Bill T. Jones/Arnie Zane Dance Company

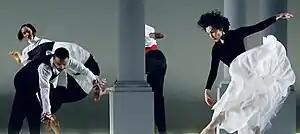
The Bill T. Jones/Arnie Zane Dance Company's performance of "Another Evening: Serenade/The Proposition", a new piece by Jones on the legacy of Abraham Lincoln at the 2008 American Dance Festival.

The Bill T. Jones/Arnie Zane Dance Company is an American dance company based out of New York City. Founded in 1983 by Bill T. Jones and Arnie Zane, the company made its debut performance at the Brooklyn Academy of Music with the world premiere of "Intuitive Momentum" with lauded drummer Max Roach. The company has since drawn international acclaim, performing in more than 200 cities in 30 countries.